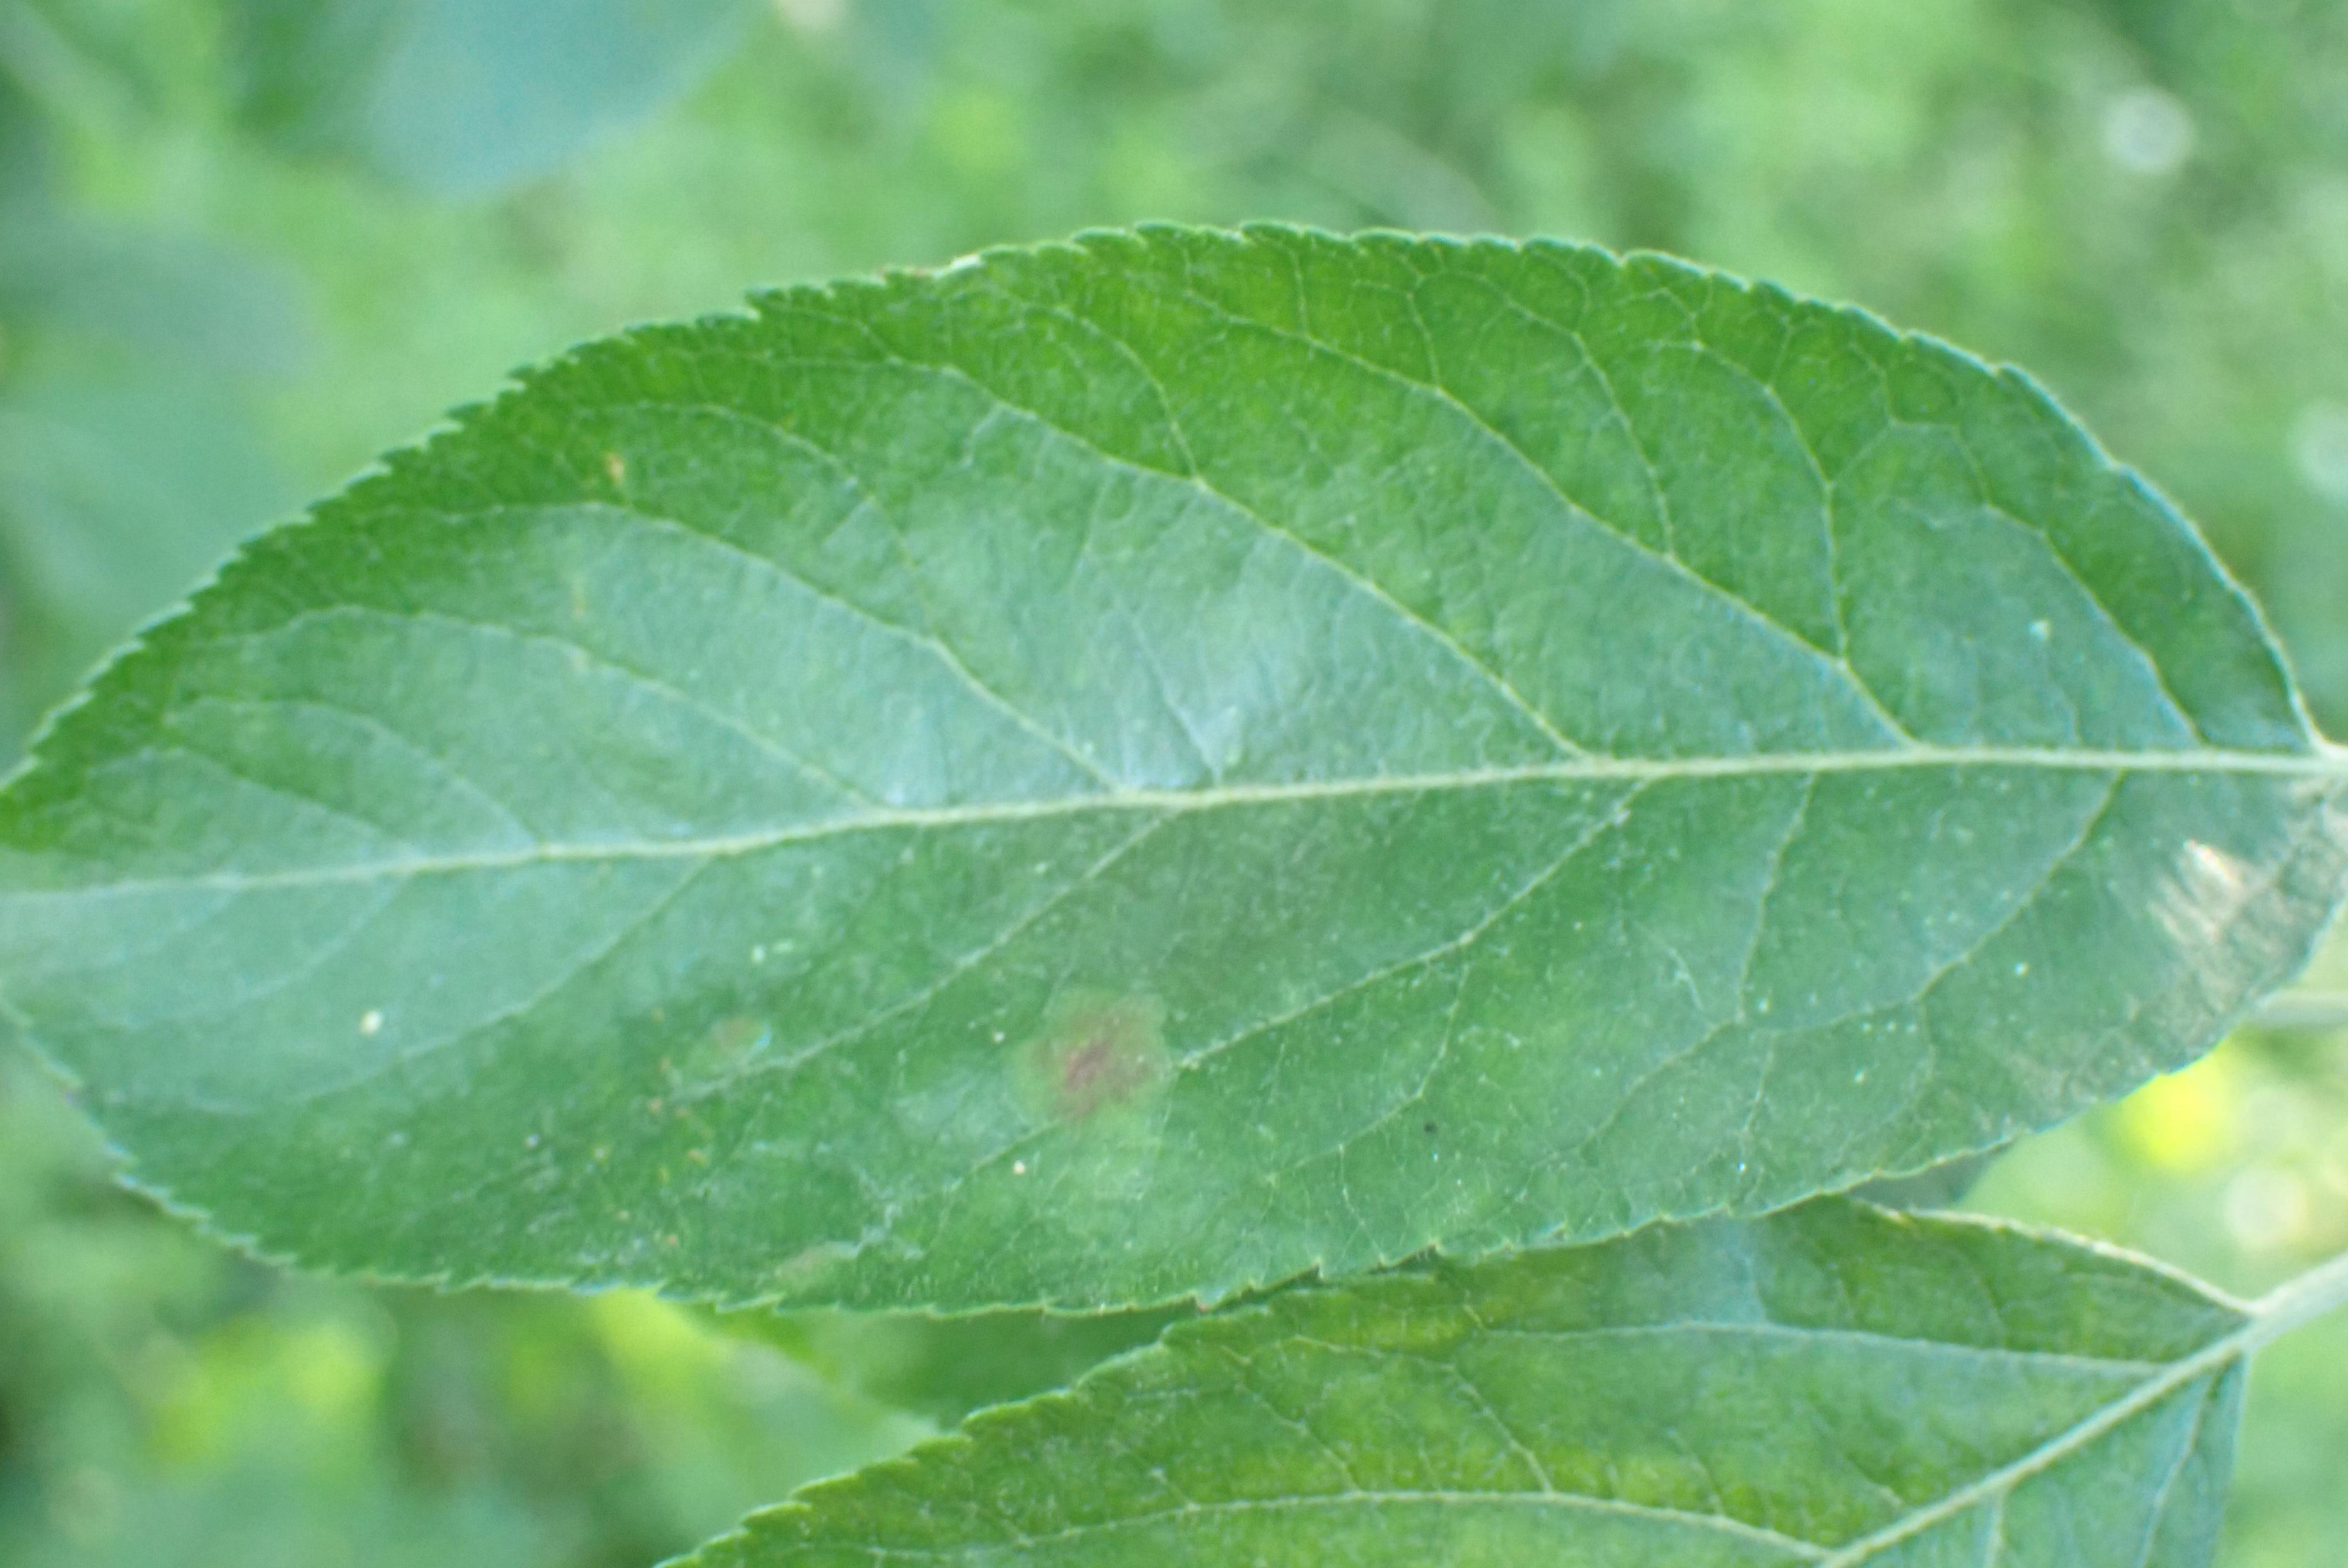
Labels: scab